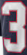
Number: 3